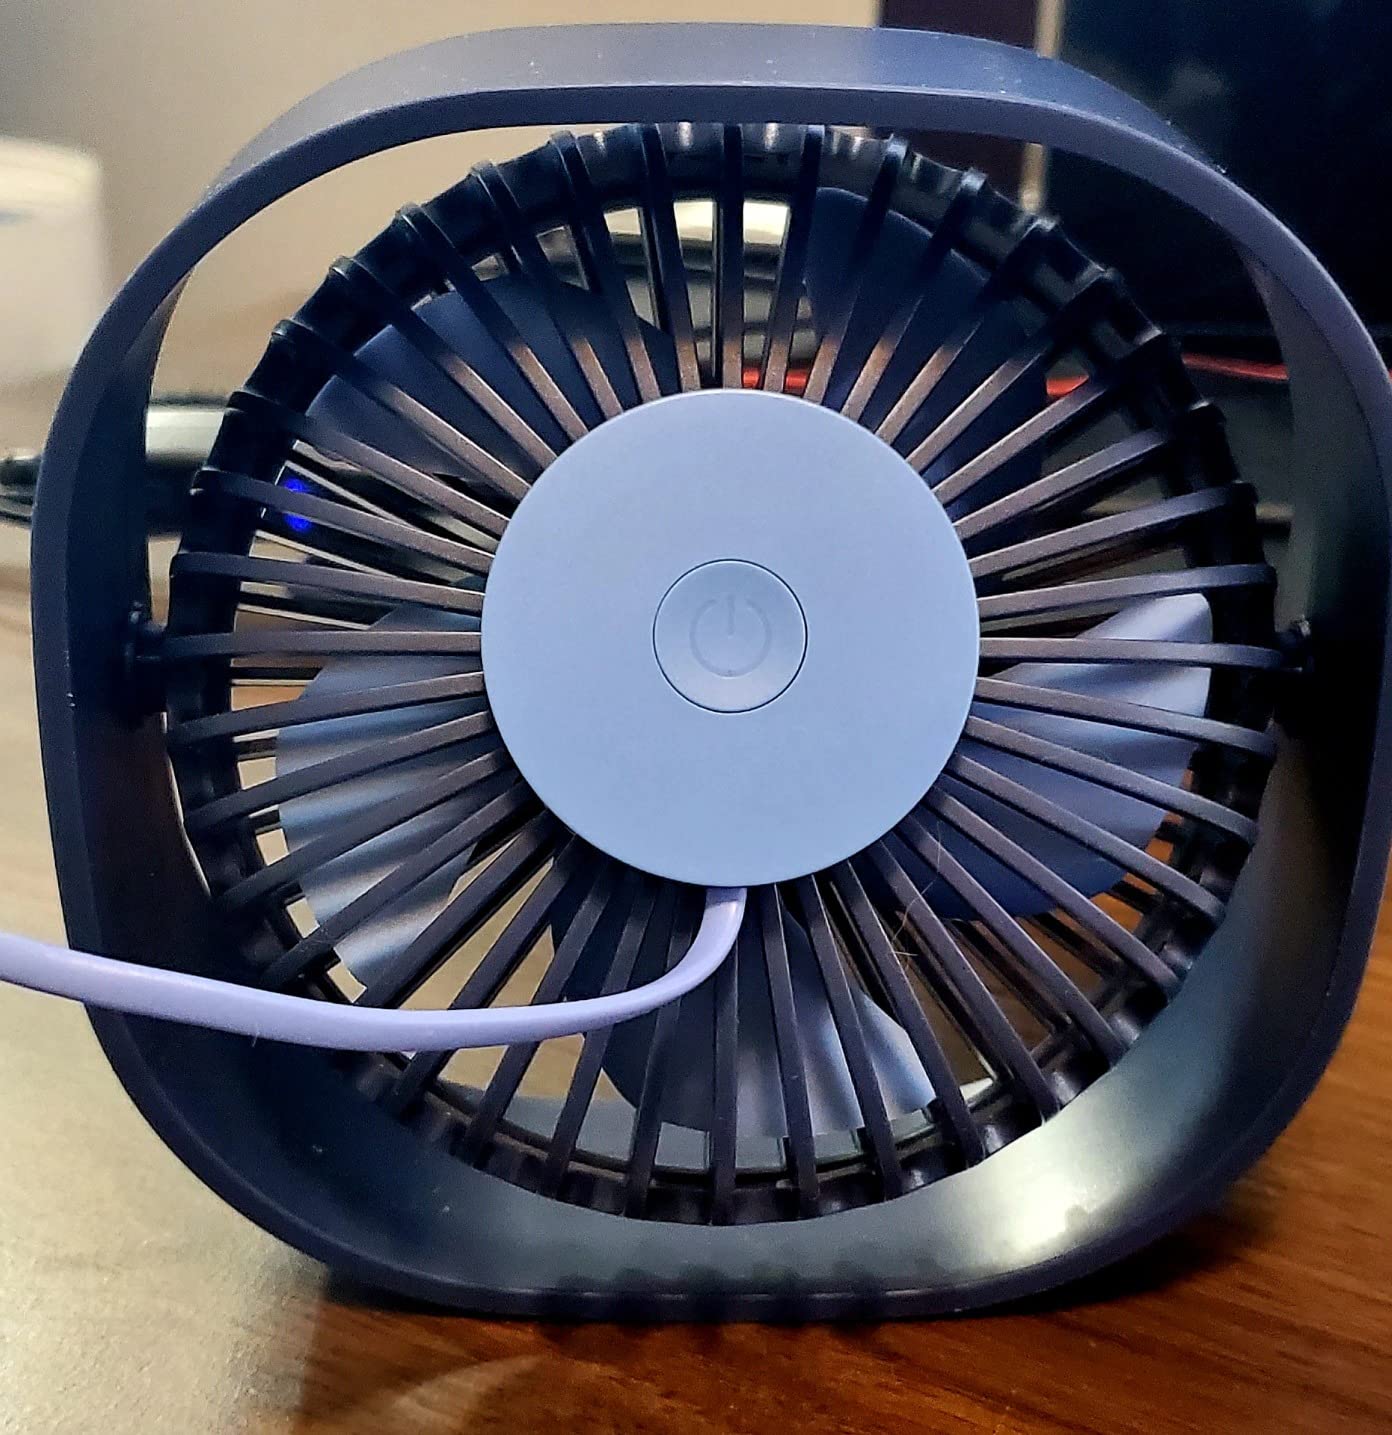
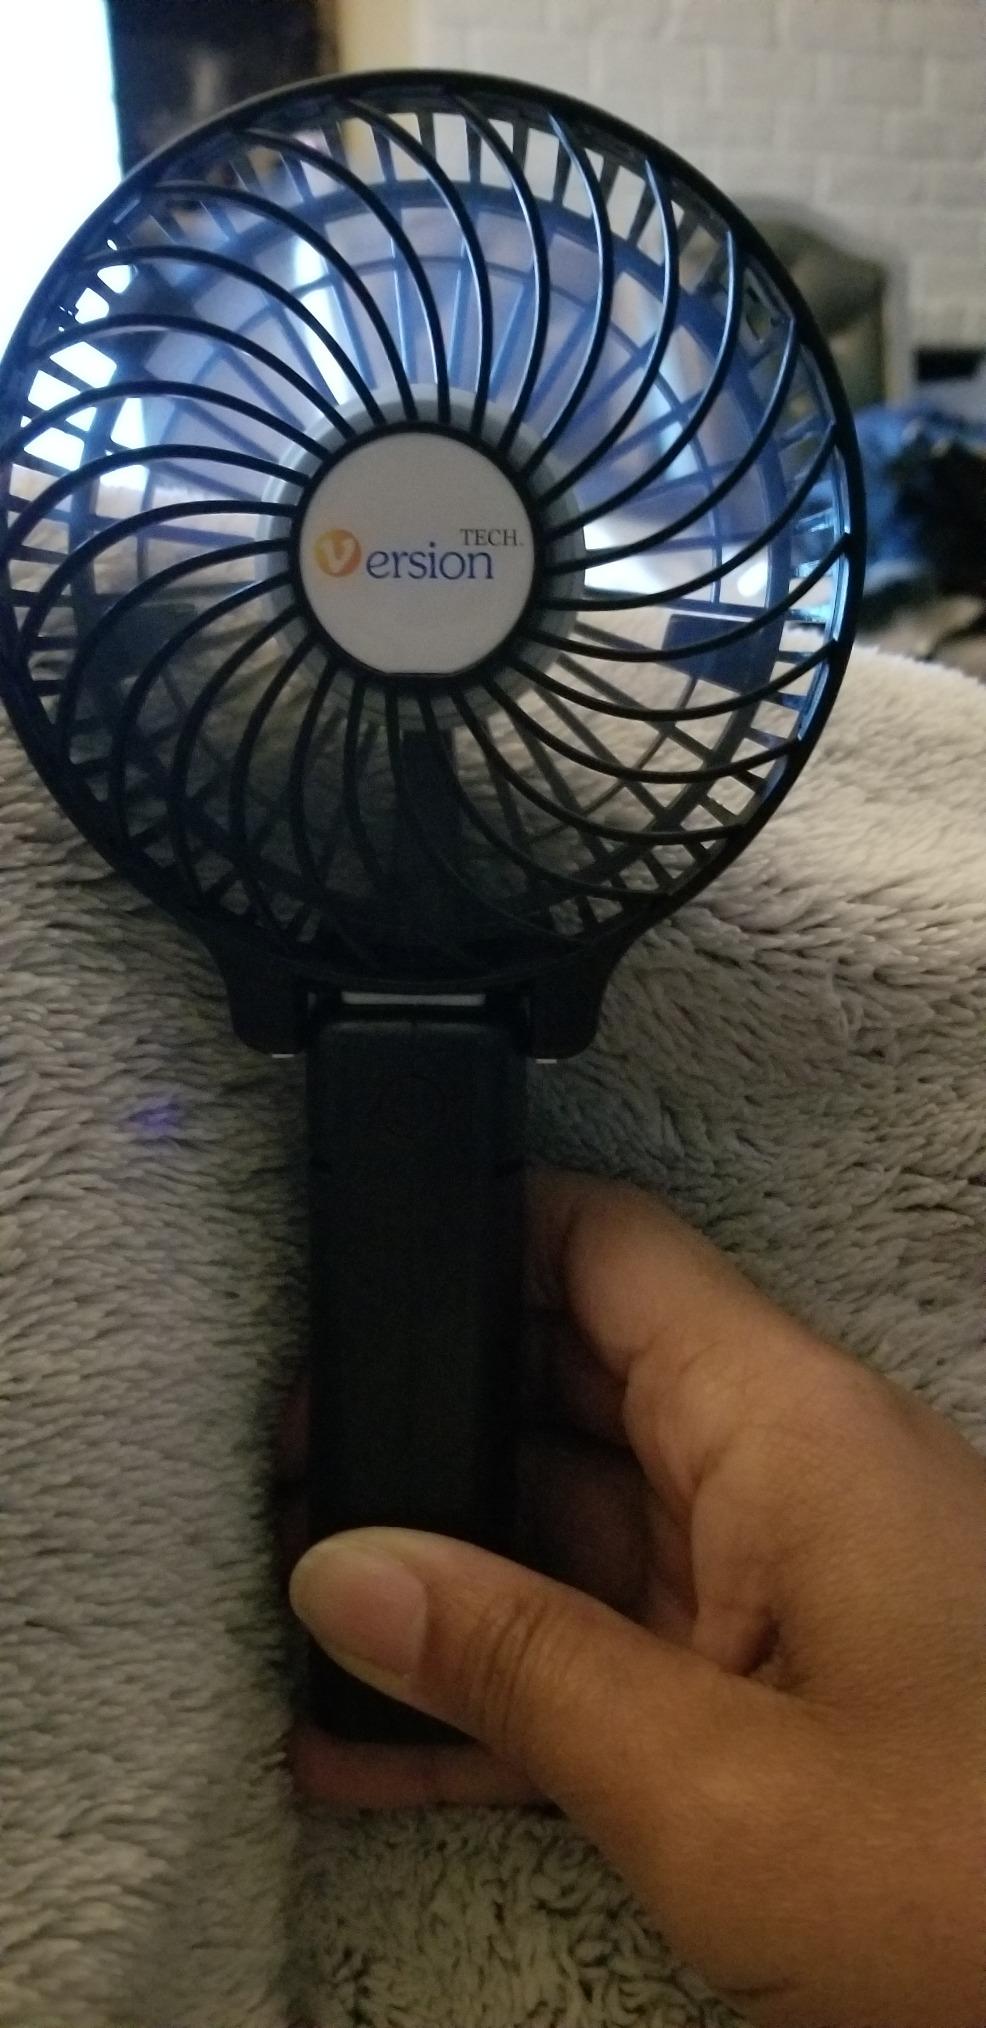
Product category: fan
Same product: no